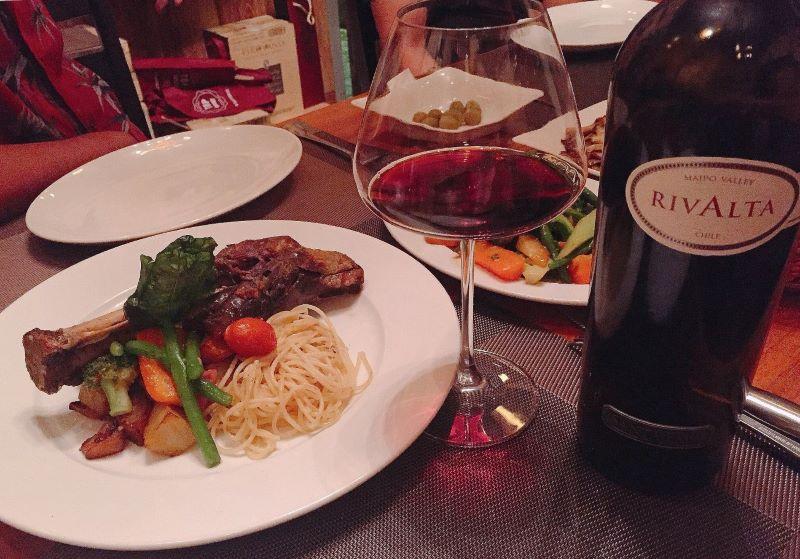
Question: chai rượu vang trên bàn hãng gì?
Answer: rivalta